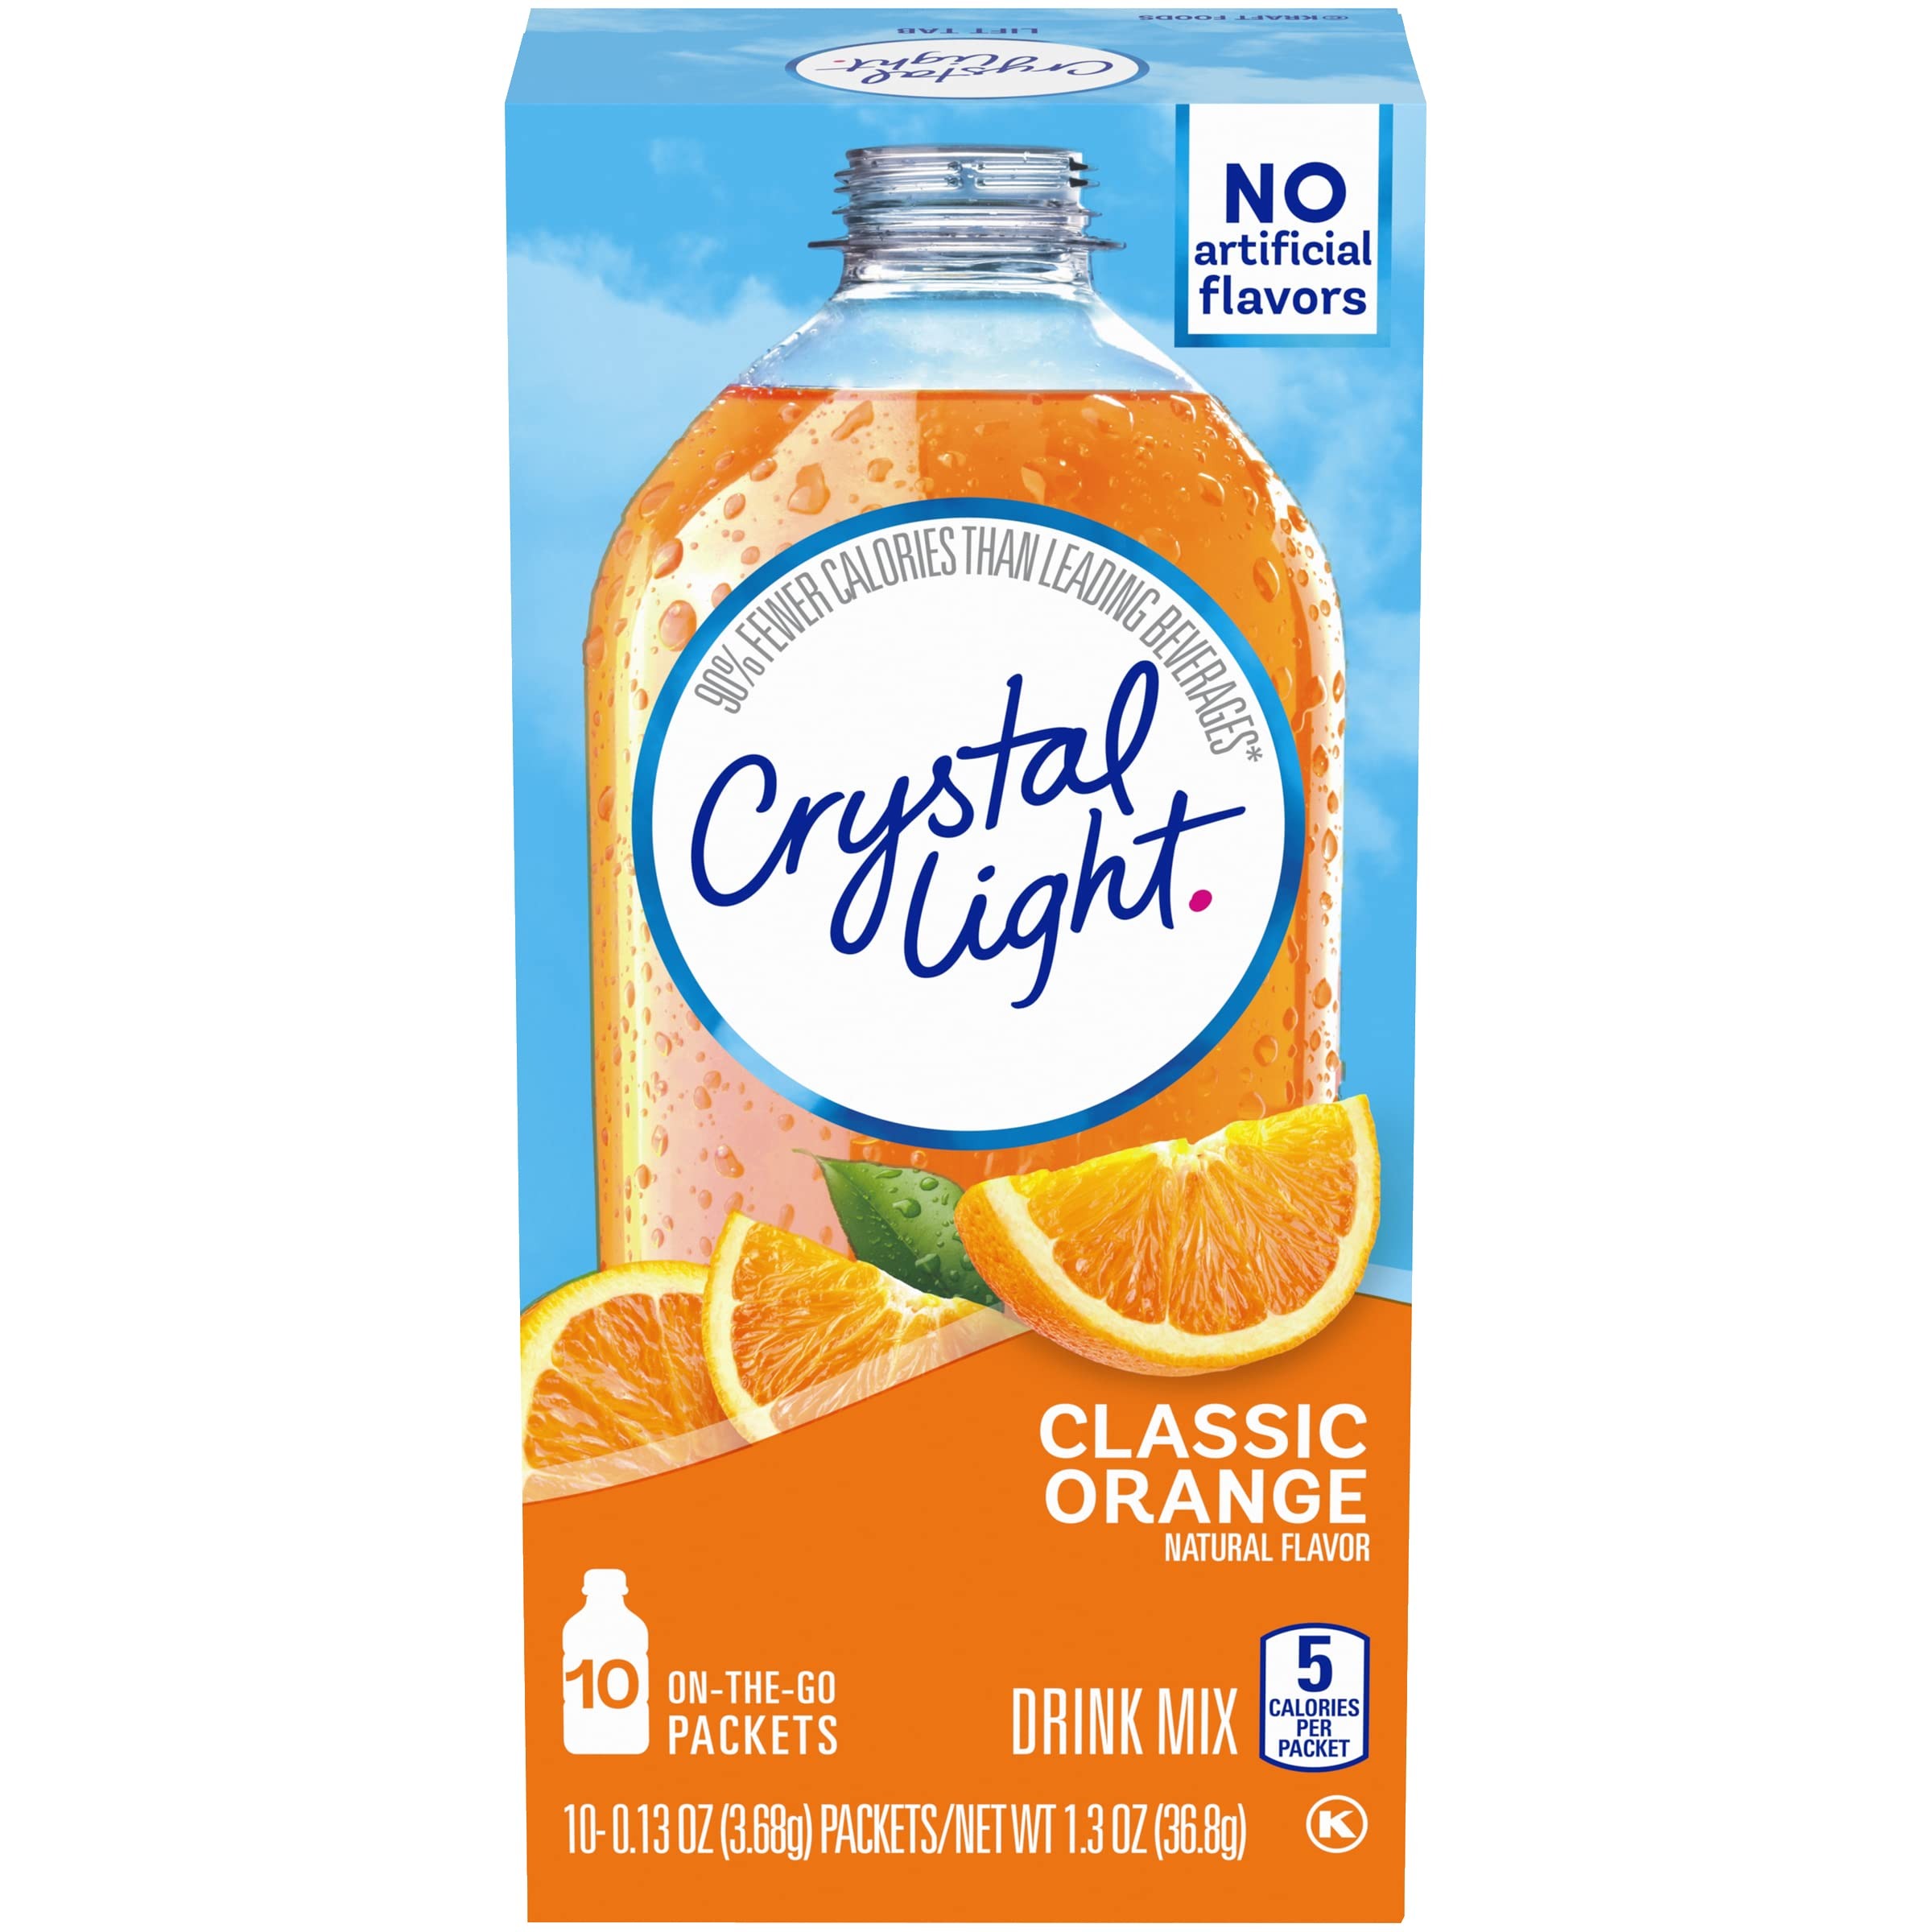
Item Name: Crystal Light On The Go Sunrise Classic Orange Drink Mix, 10 ct, 2 pk
Bullet Point 1: Crystal Light Naturally Flavored Classic Orange On-The-Go Powdered Drink Mix delivers low calorie refreshment
Bullet Point 2: Each drink mix packet makes one serving when mixed with a 16.9 fl. oz. bottle of water
Bullet Point 3: Made with zero sugar and 5 calories per packet for guilt-free refreshment
Bullet Point 4: Made with natural flavors for an energizing taste
Bullet Point 5: 90 percent fewer calories than leading beverages; this product 5 calories, leading beverages 70 calories
Product Description: <b> Water With A Citrusy Twist </b><br><p> Here&#39;s presenting a light revitalizing drink with fruity undertones of orange. Crystal Light On The Go Sunrise Classic Orange Drink Mix when added to water makes it light and refreshing. With a twist of orange flavor in it, your drink has all the benefits of water plus a hint of delicious flavor. </p><ul><li> Orange flavored</li><li> No cholesterol and trans fat</li><li> Rich source of Vitamin C and calcium </li><li> Kosher</li></ul><p> This easy to make drink has fewer calories and is a very light refreshing drink that can be had anytime. </p><br><b>Just For You: </b>The entire family<br><br><b>Essential Elements: </b> Crystal Light On The Go Sunrise Classic Orange Drink Mix contains 100% daily dose of Vitamin C and calcium. Vitamin C fights skin ageing and supports a healthy body. A powdered mix when added to water enhances its taste with a natural orange flavor. <br><br><b>Free of: </b> Gluten, sugar, cholesterol and trans fat <br><br>
Value: 2.6
Unit: Ounce

Price: 9.47